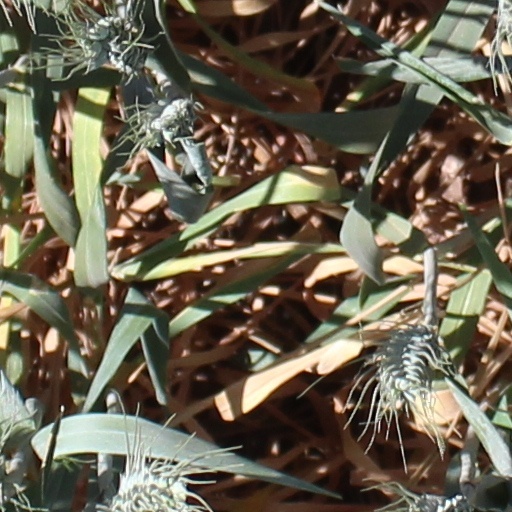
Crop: wheat